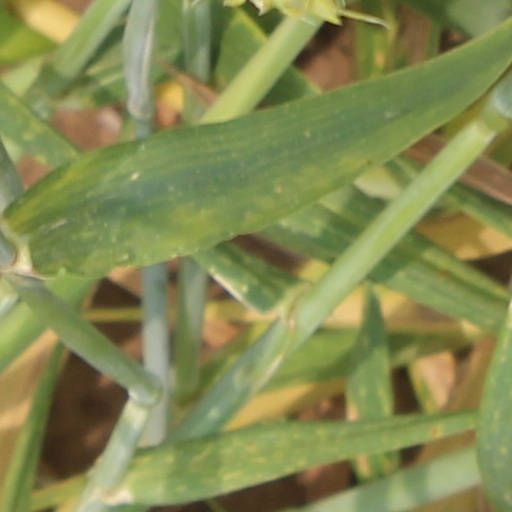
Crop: wheat